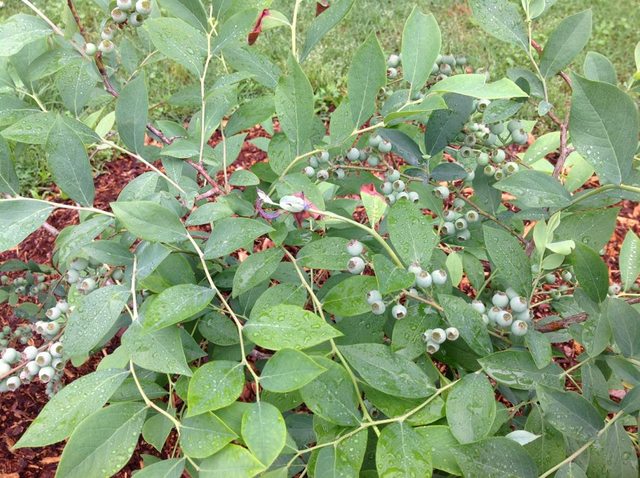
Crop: blueberry
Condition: healthy